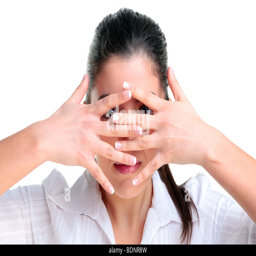
woman looking through her fingers , isolated on a white background